Carite State Forest

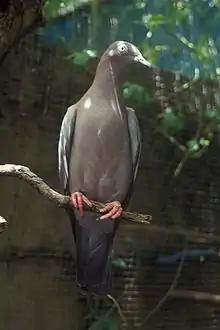
The Puerto Rican plain pigeon or "paloma sabanera" is endemic to the island and populous in the region.

The forest is an important wildlife refuge and is home to 49 species of birds (9 of which are endemic), 15 species of amphibians, 12 species of reptiles and 7 species of mammals. About 9 species of animals that live in the forest are listed as endangered or threatened species, some of which are the Puerto Rican broad-winged hawk ("Buteo platypterus brunnescens"), the Puerto Rican sharp-shinned hawk ("Accipiter striatus venator"), the elfin woods warbler ("Setophaga angelae"), Eneida's coquí ("Eleutherodactylus eneidae"), the web-footed coqui ("Eleutherodactylus karlschmidti"), the Puerto Rican rock frog or "coquí guajón" ("Eleutherodactylus cooki"), and the Puerto Rican boa ("Chilabothrus inornatus").